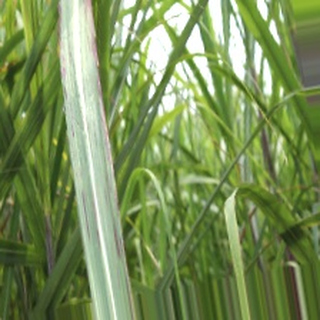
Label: sugarcane_bacterial_blight